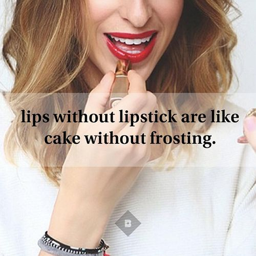
what shade of lipstick are you wearing today ?